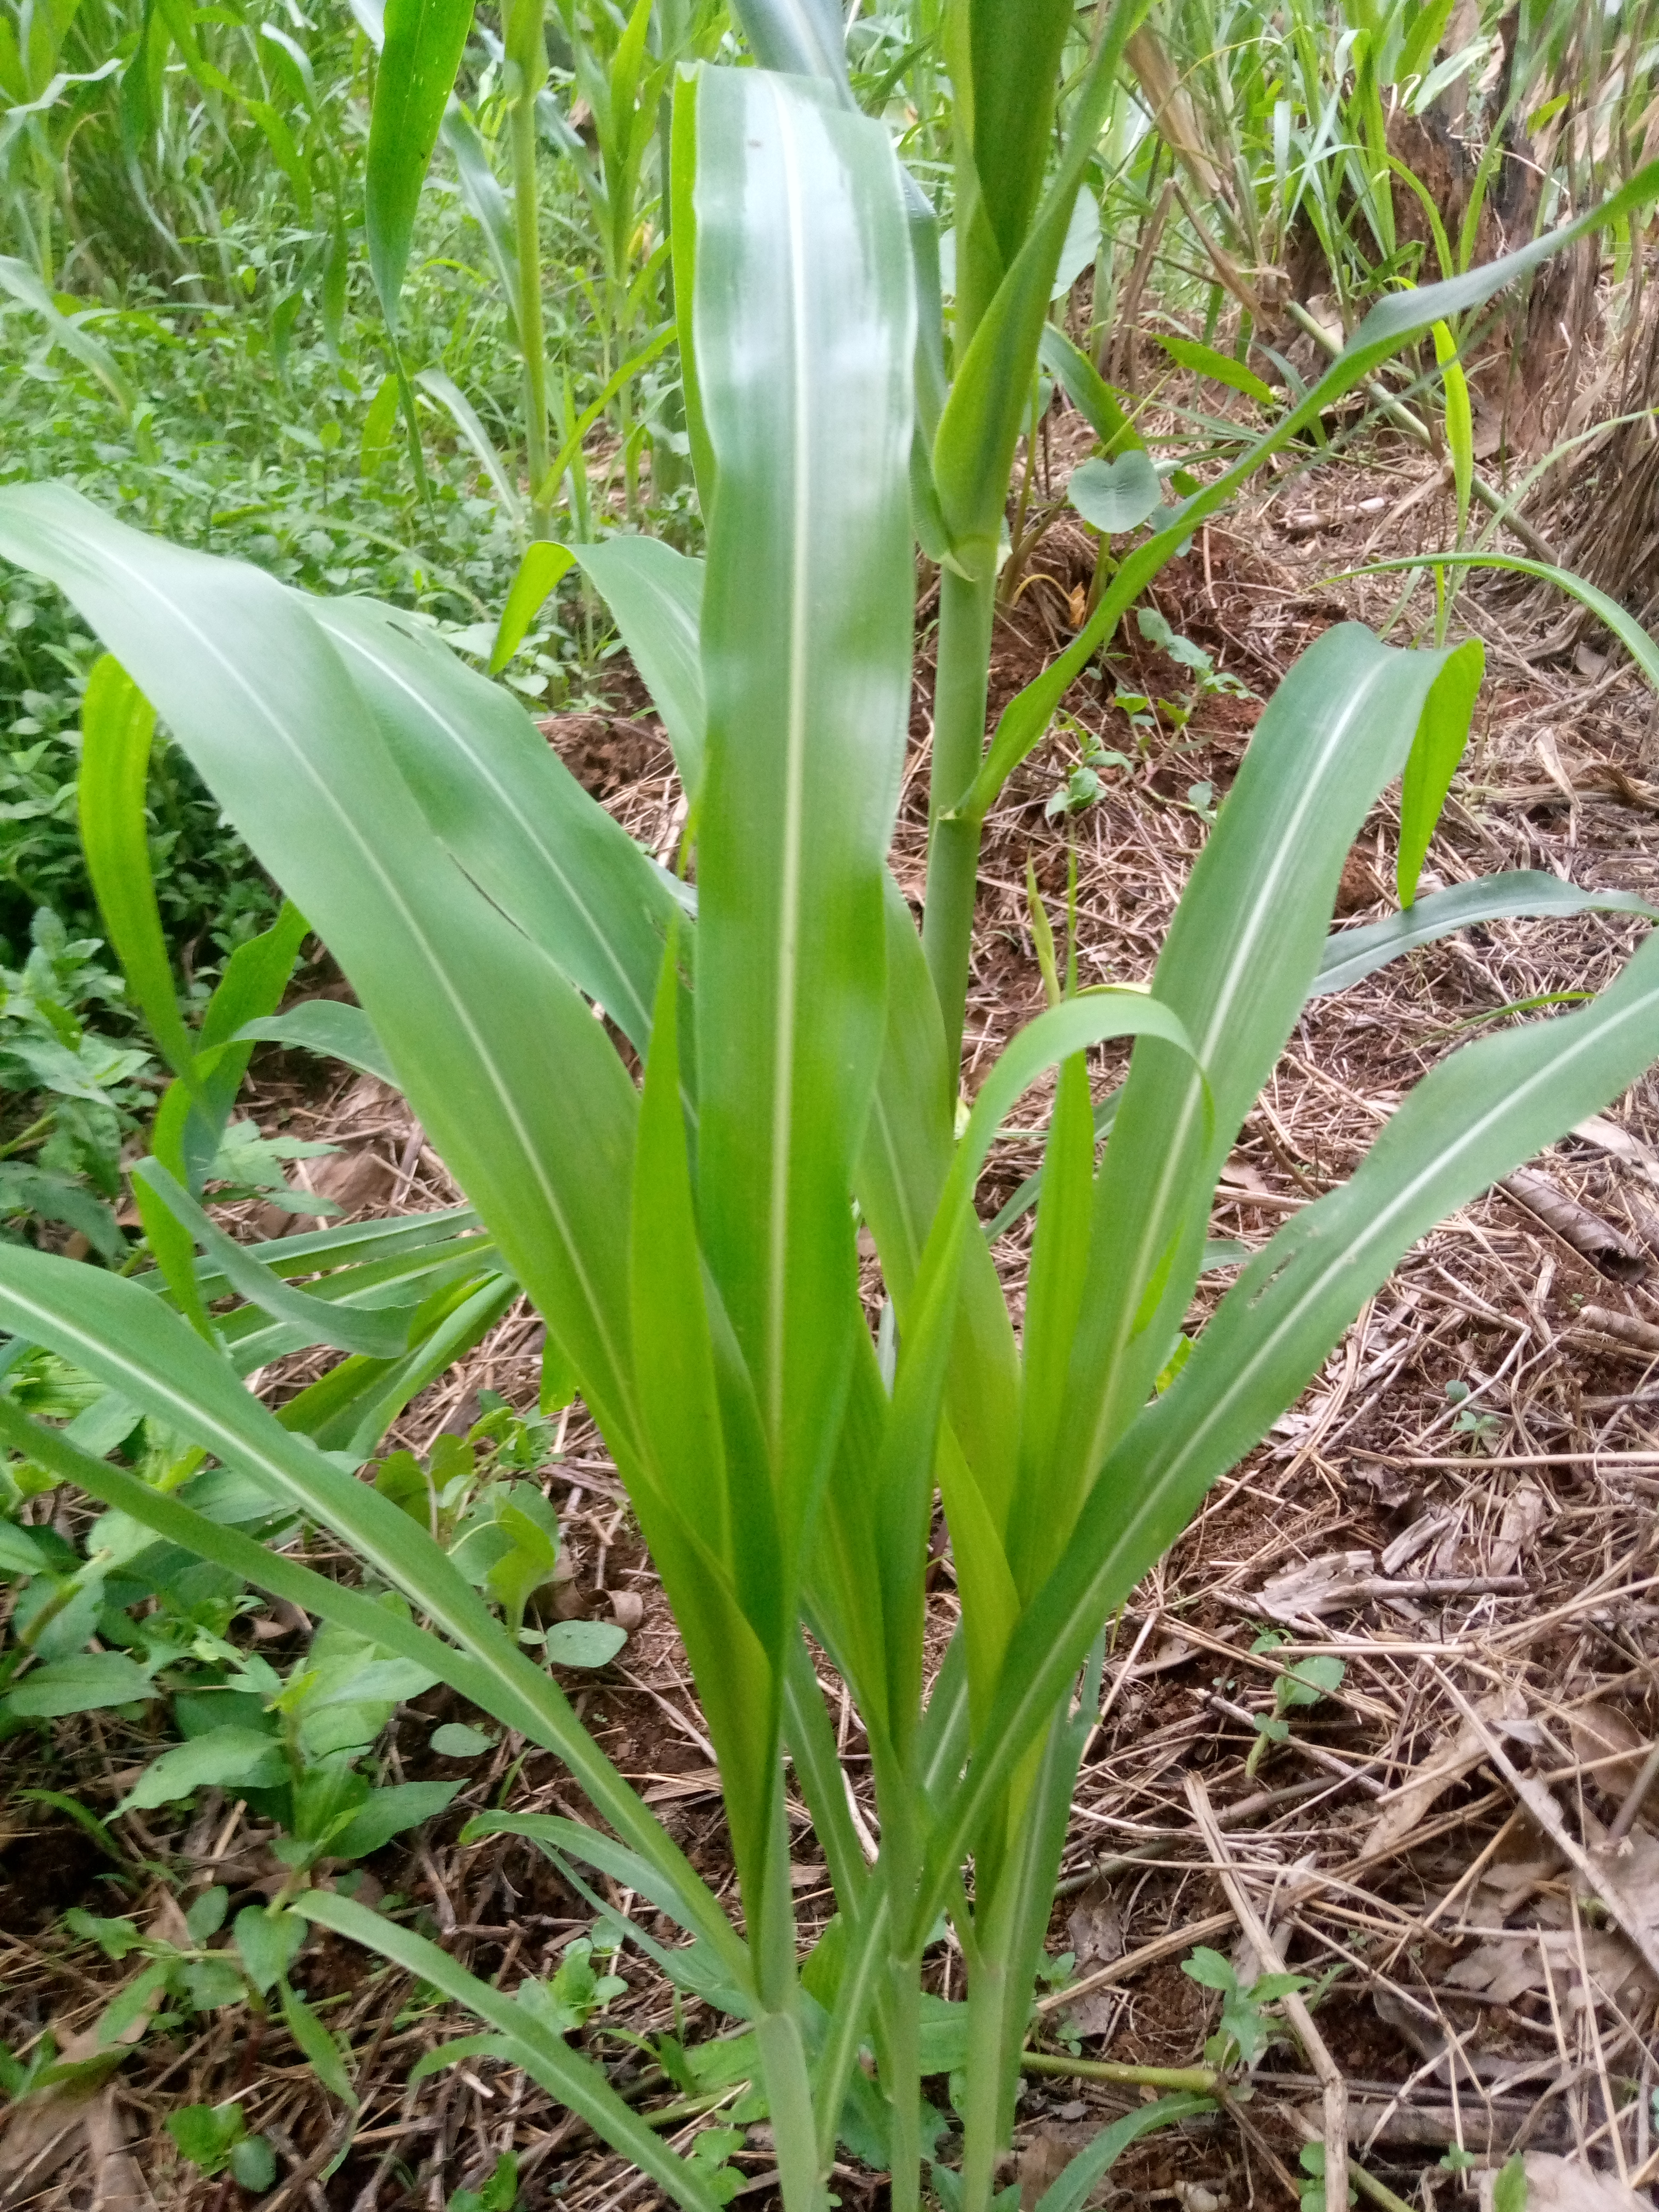
Label: healthy